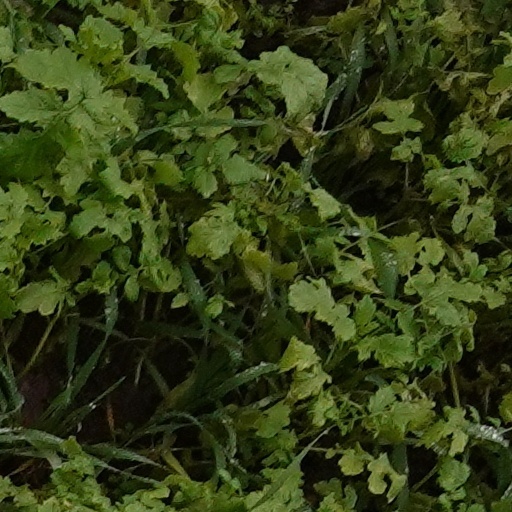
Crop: wheat